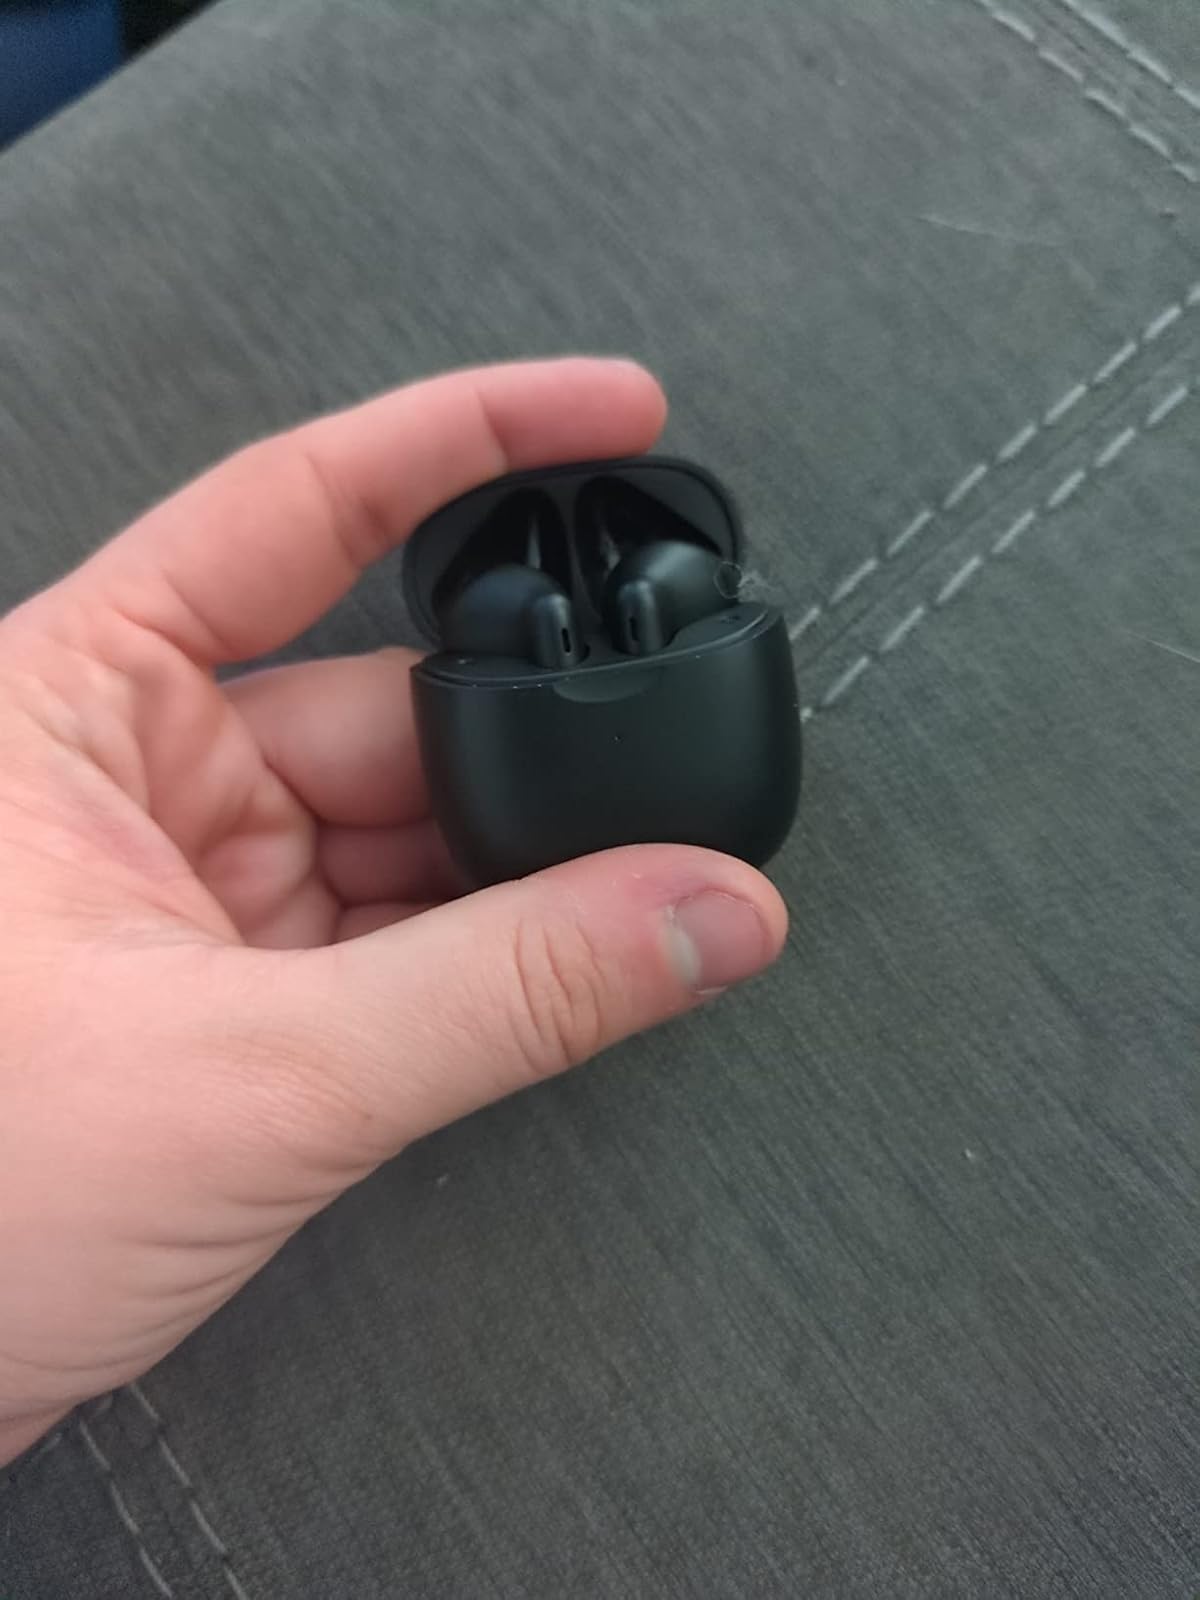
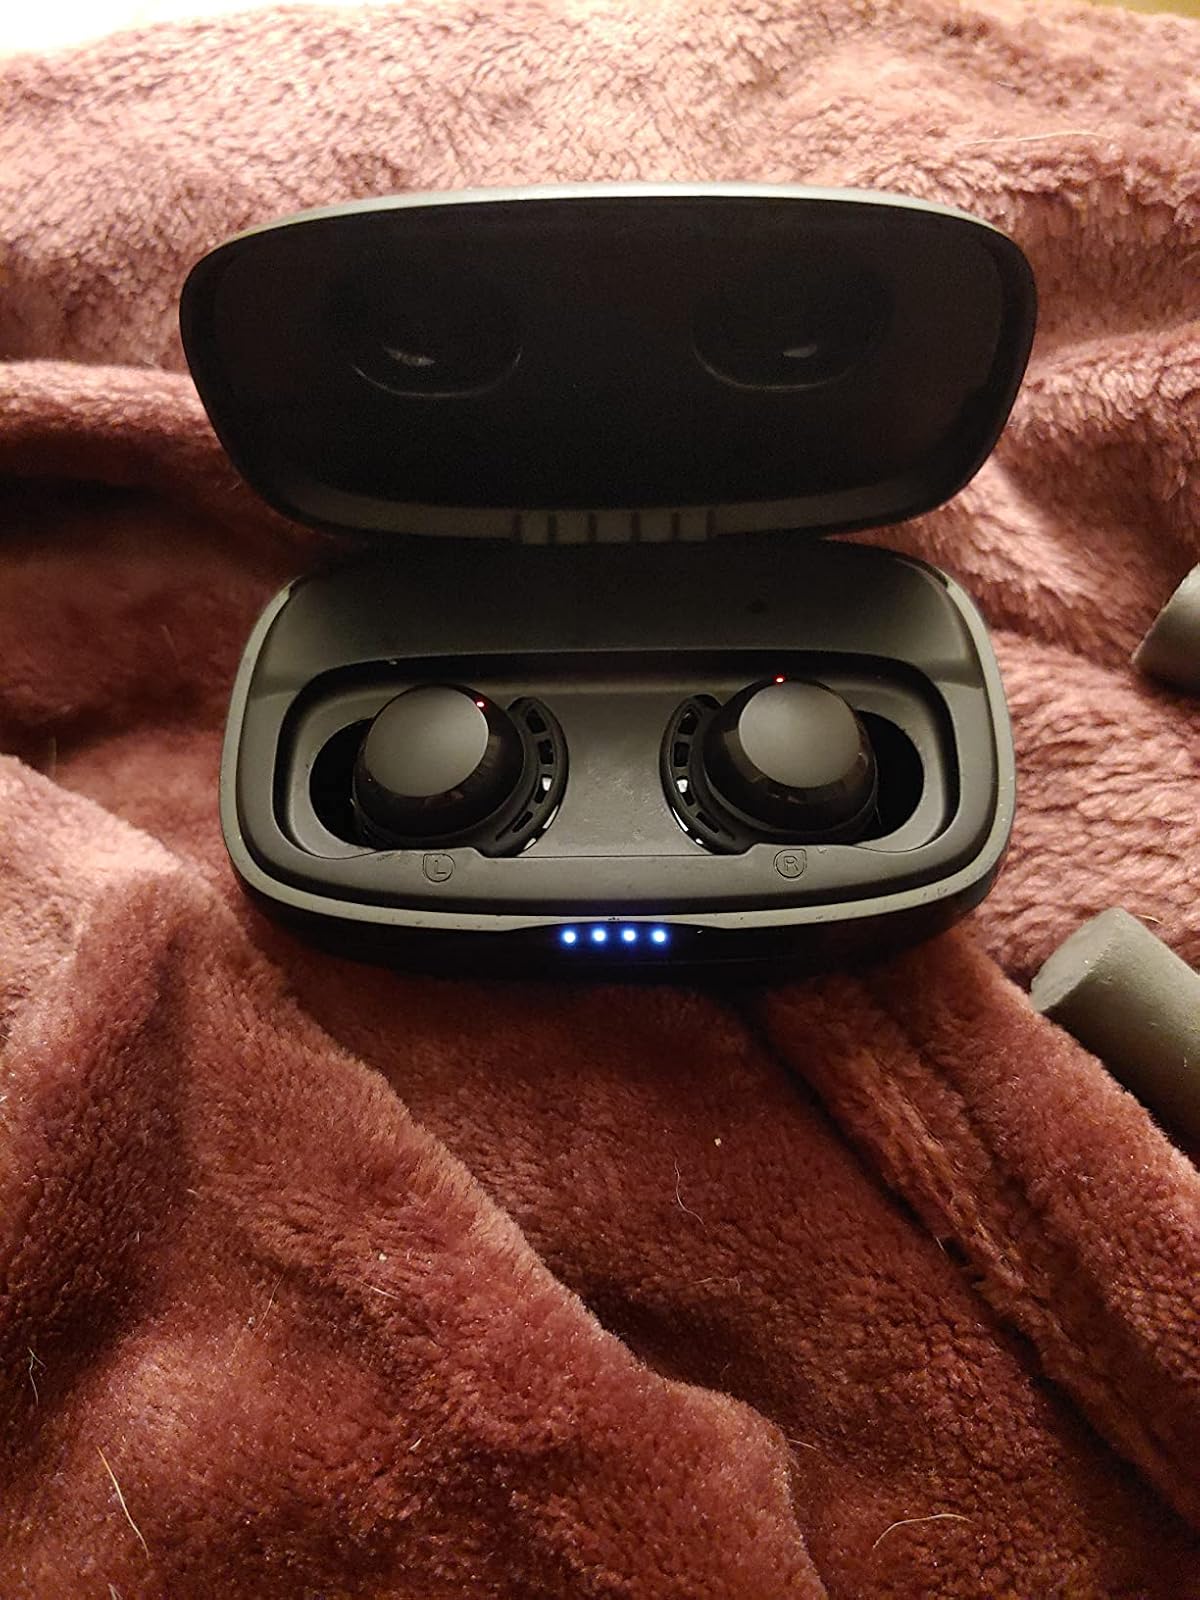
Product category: earbuds
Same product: no